Blue Angels

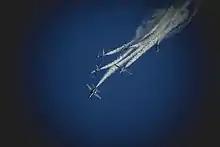
Blue Angels perform at Miami Beach on Memorial Day, 2019

Annual winter training takes place at NAF El Centro, California, where new and returning pilots hone skills learned in the fleet. During winter training, the pilots fly two practice sessions per day, six days a week, to fly the 120 training missions needed to perform the demonstration safely. The separation between the formation of aircraft and their maneuver altitude is gradually reduced over the course of about two months in January and February. The team then returns to their home base in Pensacola, Florida, in March, and continues to practice throughout the show season. A typical week during the season has practices at NAS Pensacola on Tuesday and Wednesday mornings. The team then flies to its show venue for the upcoming weekend on Thursday, conducting "circle and arrival" orientation maneuvers upon arrival. The team flies a "practice" airshow at the show site on Friday. This show is attended by invited guests but is often open to the general public. The main airshows are conducted on Saturdays and Sundays, with the team returning home to NAS Pensacola on Sunday evenings after the show. Monday is an off day for the Blues' demonstration pilots and road crew. Extensive aircraft maintenance is performed on Sunday evening and Monday by maintenance team members.